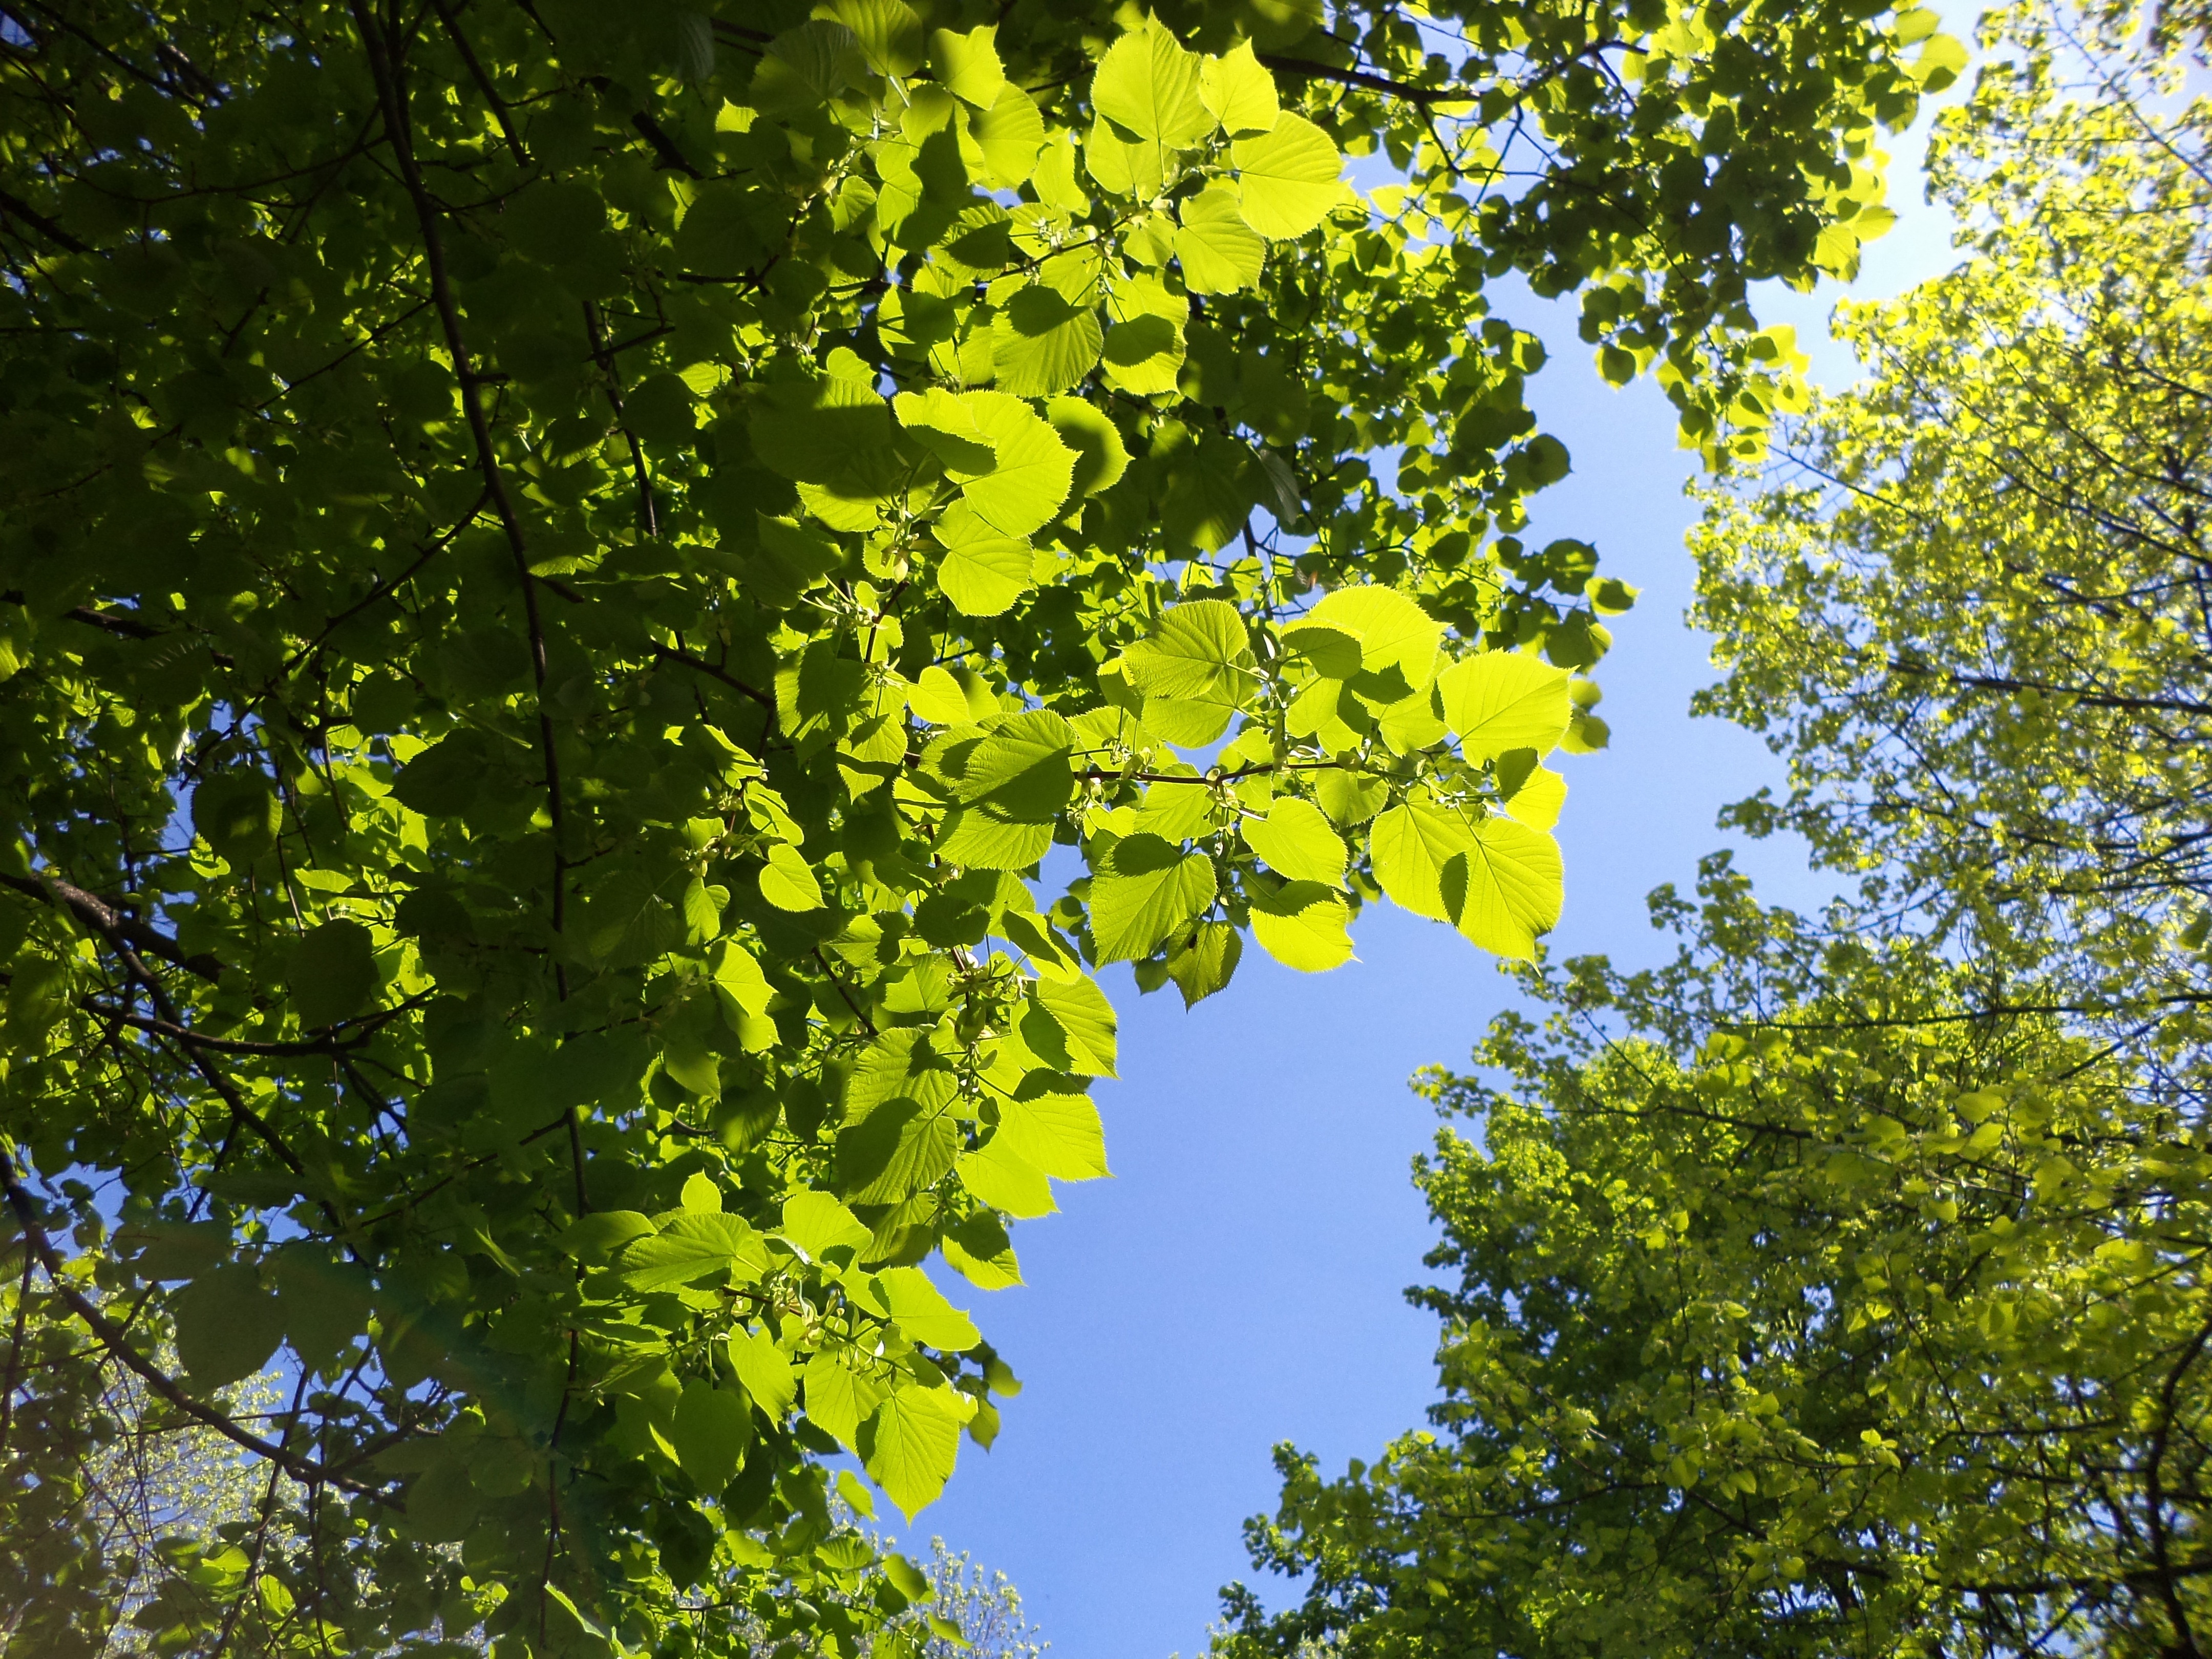
tree, nature, forest, branch, plant, sky, sun, meadow, sunlight, leaf, flower, spring, green, birch, autumn, italy, botany, yellow, garden, season, leaves, vegetation, deciduous, oak, woodland, ecosystem, flowering plant, maidenhair tree, woody plant, land plant, sky trees